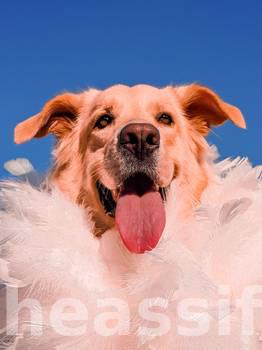
Label: Watermark